Atlixco

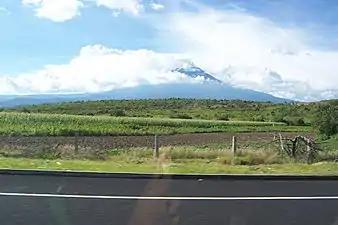
Atlixco Valley with Popocatepetl in the background

The territory of the municipality is divided between the Valley of Puebla and the Atlixco Valley, both of which extend from the Sierra Nevada. The altitude varies from a low of 1,700 meters above sea level in the south to 2,500 in the northwest at the foot of the Iztaccihuatl Volcano, with an overall average altitude of 1840. The center of the territory is a valley floor that extends from north to south, with isolated mountains such as Zoapiltepec and Texistle in the southeast. Other isolated peaks include the Pochote, Tecuitlacuelo, Loma La Calera and El Charro.